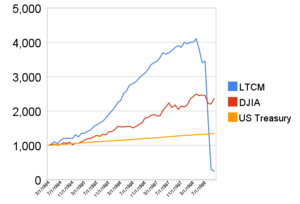
Long Term Capital Management est un hedge fund apparu en 1994 et dont la quasi-faillite en 1998 fit courir un risque majeur au système bancaire international et créa des perturbations importantes sur les marchés financiers.